Mi'kmaq language

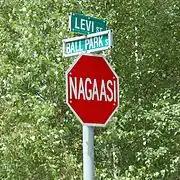
Miꞌkmaq-language stop sign in Elsipogtog First Nation

Miꞌkmaq is written using a number of Latin alphabets based on ones devised by missionaries in the 19th century. Previously, the language was written in Miꞌkmaq hieroglyphic writing, a script of partially native origin. The Francis-Smith orthography used here was developed in 1974 and was adopted as the official orthography of the Míkmaq Nation in 1980. It is the most widely used orthography and is that used by Nova Scotian Mikmaq and by the Míkmaq Grand Council. It is quite similar to the "Lexicon" orthography, differing from it only in its use of the straight apostrophe or acute accent instead of the colon to mark vowel length.